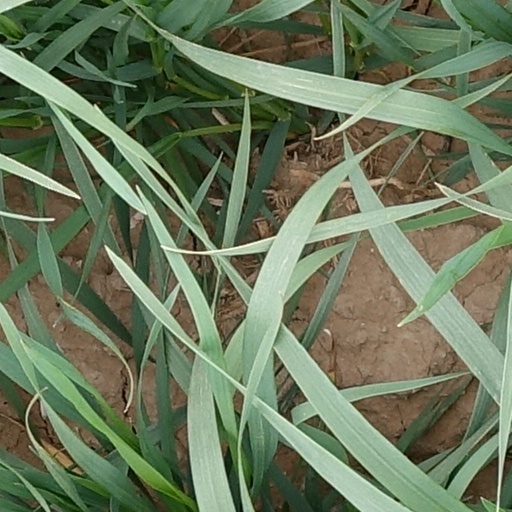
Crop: wheat